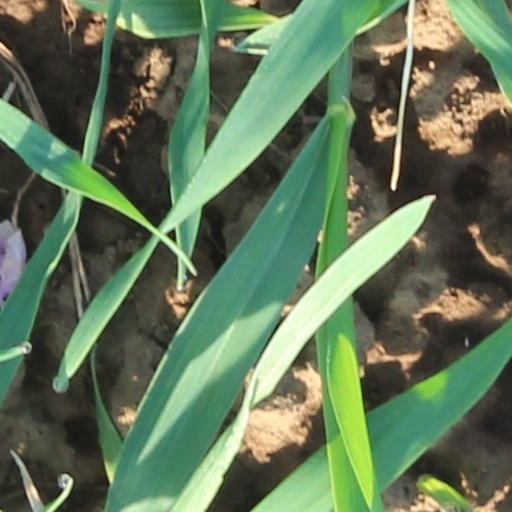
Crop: wheat